Rachel Schofield

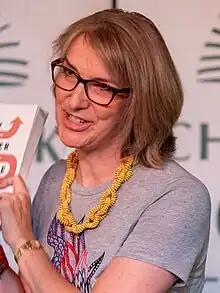
Schofield at the 2023 Chiswick Book Festival

Rachel Katherine Schofield (born 13 March 1976 in Winchester, Hampshire) is an English career coach and former journalist and news presenter.